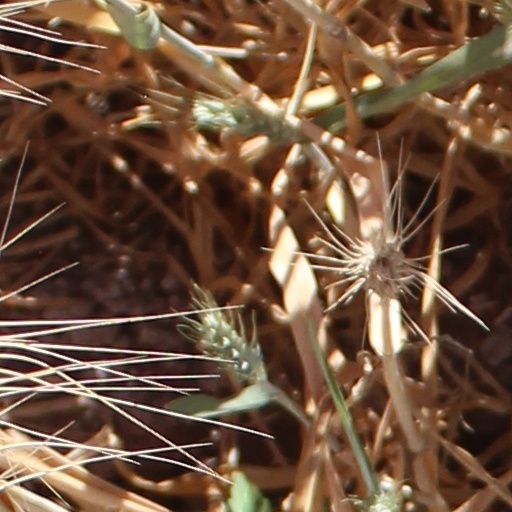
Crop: wheat